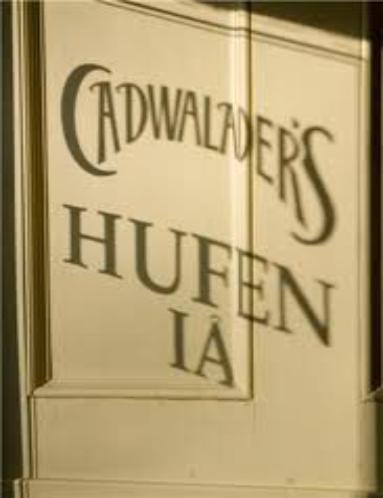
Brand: Cadwalader's Ice Cream
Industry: Food